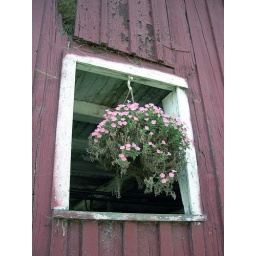
I spent about 30 minutes on the phone outside this barn in Pennsylvania.